Mir-BHRF1-2 microRNA precursor family

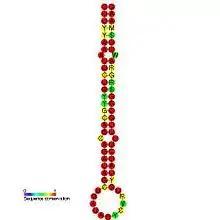
Predicted secondary structure and sequence conservation of mir-BHRF1-2

The mir-BHRF1-2 microRNA precursor found in human herpesvirus 4 (Epstein–Barr virus), cercopithicine herpesvirus 15 and herpesvirus papio. In Epstein-Barr virus, mir-BHRF1-2 is found in the 3' UTR of the BHRF1 (Bam HI fragment H rightward open reading frame 1) gene, which is known to encode a distant Bcl-2 homolog. The mature sequence is excised from the 3' arm of the hairpin. Two other miRNA precursors were found in this reading frame, namely Mir-BHRF1-1 and Mir-BHRF1-3.